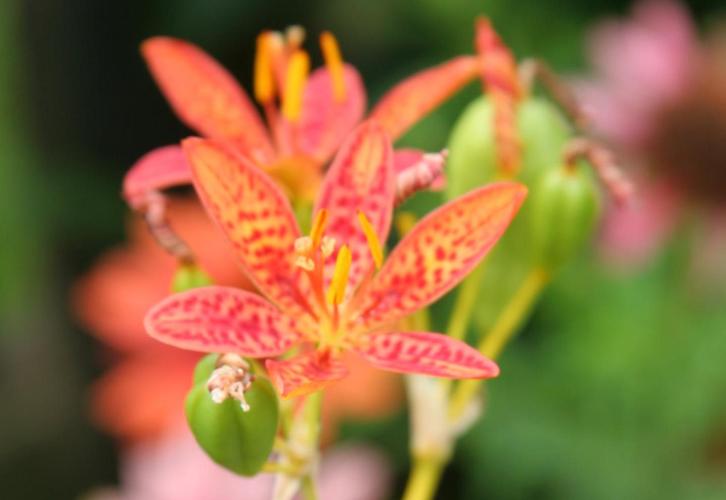
Label: blackberry lily